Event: Ecuador Earthquake
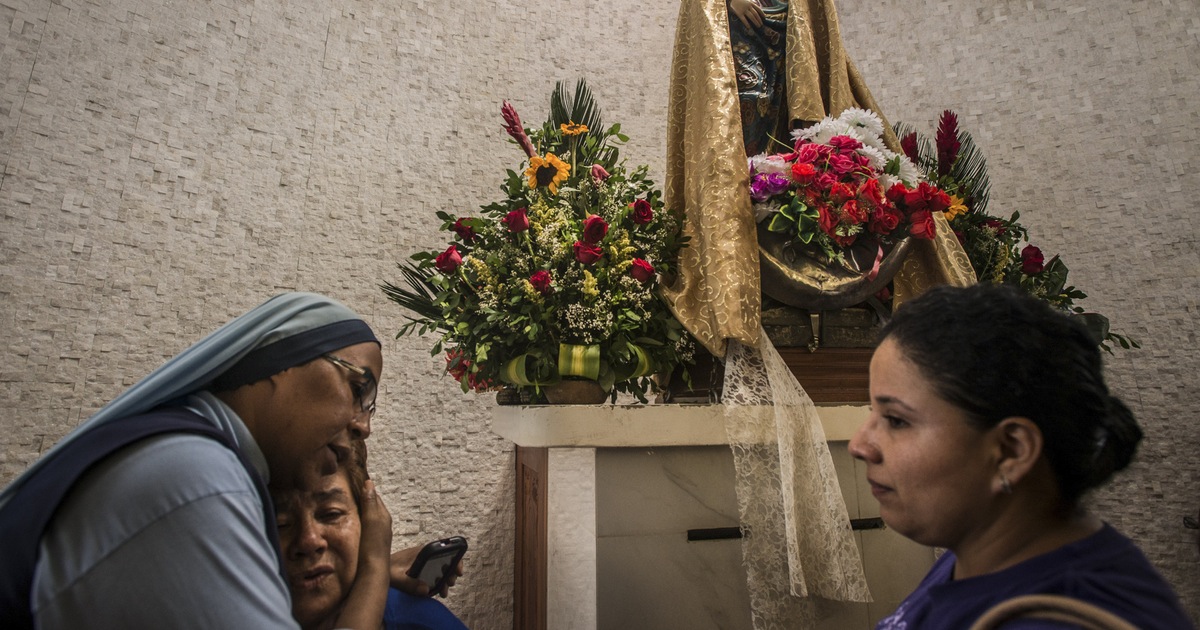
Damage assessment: no_damage